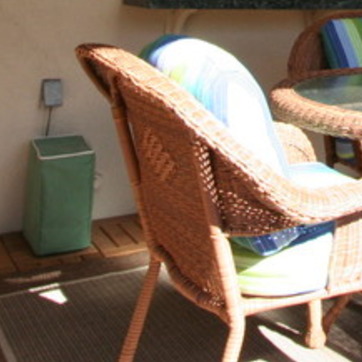
Material: other